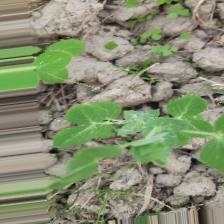
Label: Powdery Mildew